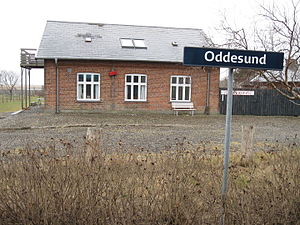
Oddesund Nord Station
Oddesund Nord Station
Oddesund Nord station, Danmark
Oddesund Nord Station er en jernbanestation i Oddesund Nord.